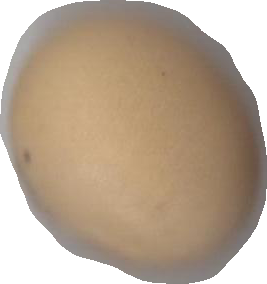
Variety: Dega